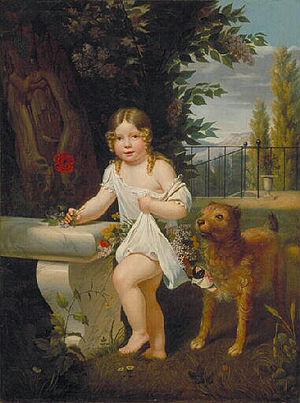
Le musée des Ursulines est un musée d'art et d'archéologie situé dans l'ancien couvent des Ursulines à Mâcon depuis 1968. Rénové en 1992, il est labellisé musée de France, au sens de la loi nᵒ 2002-5 du 4 janvier 2002.